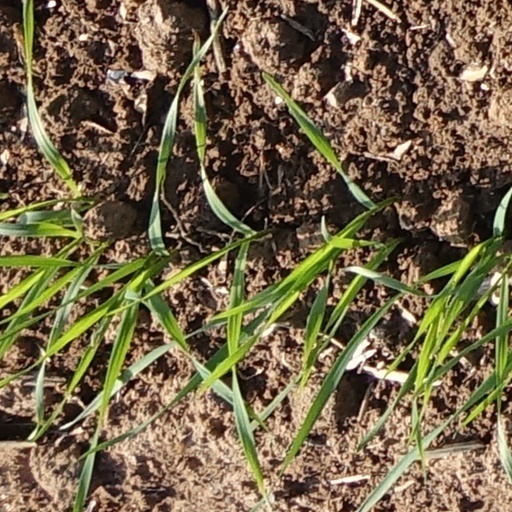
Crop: wheat